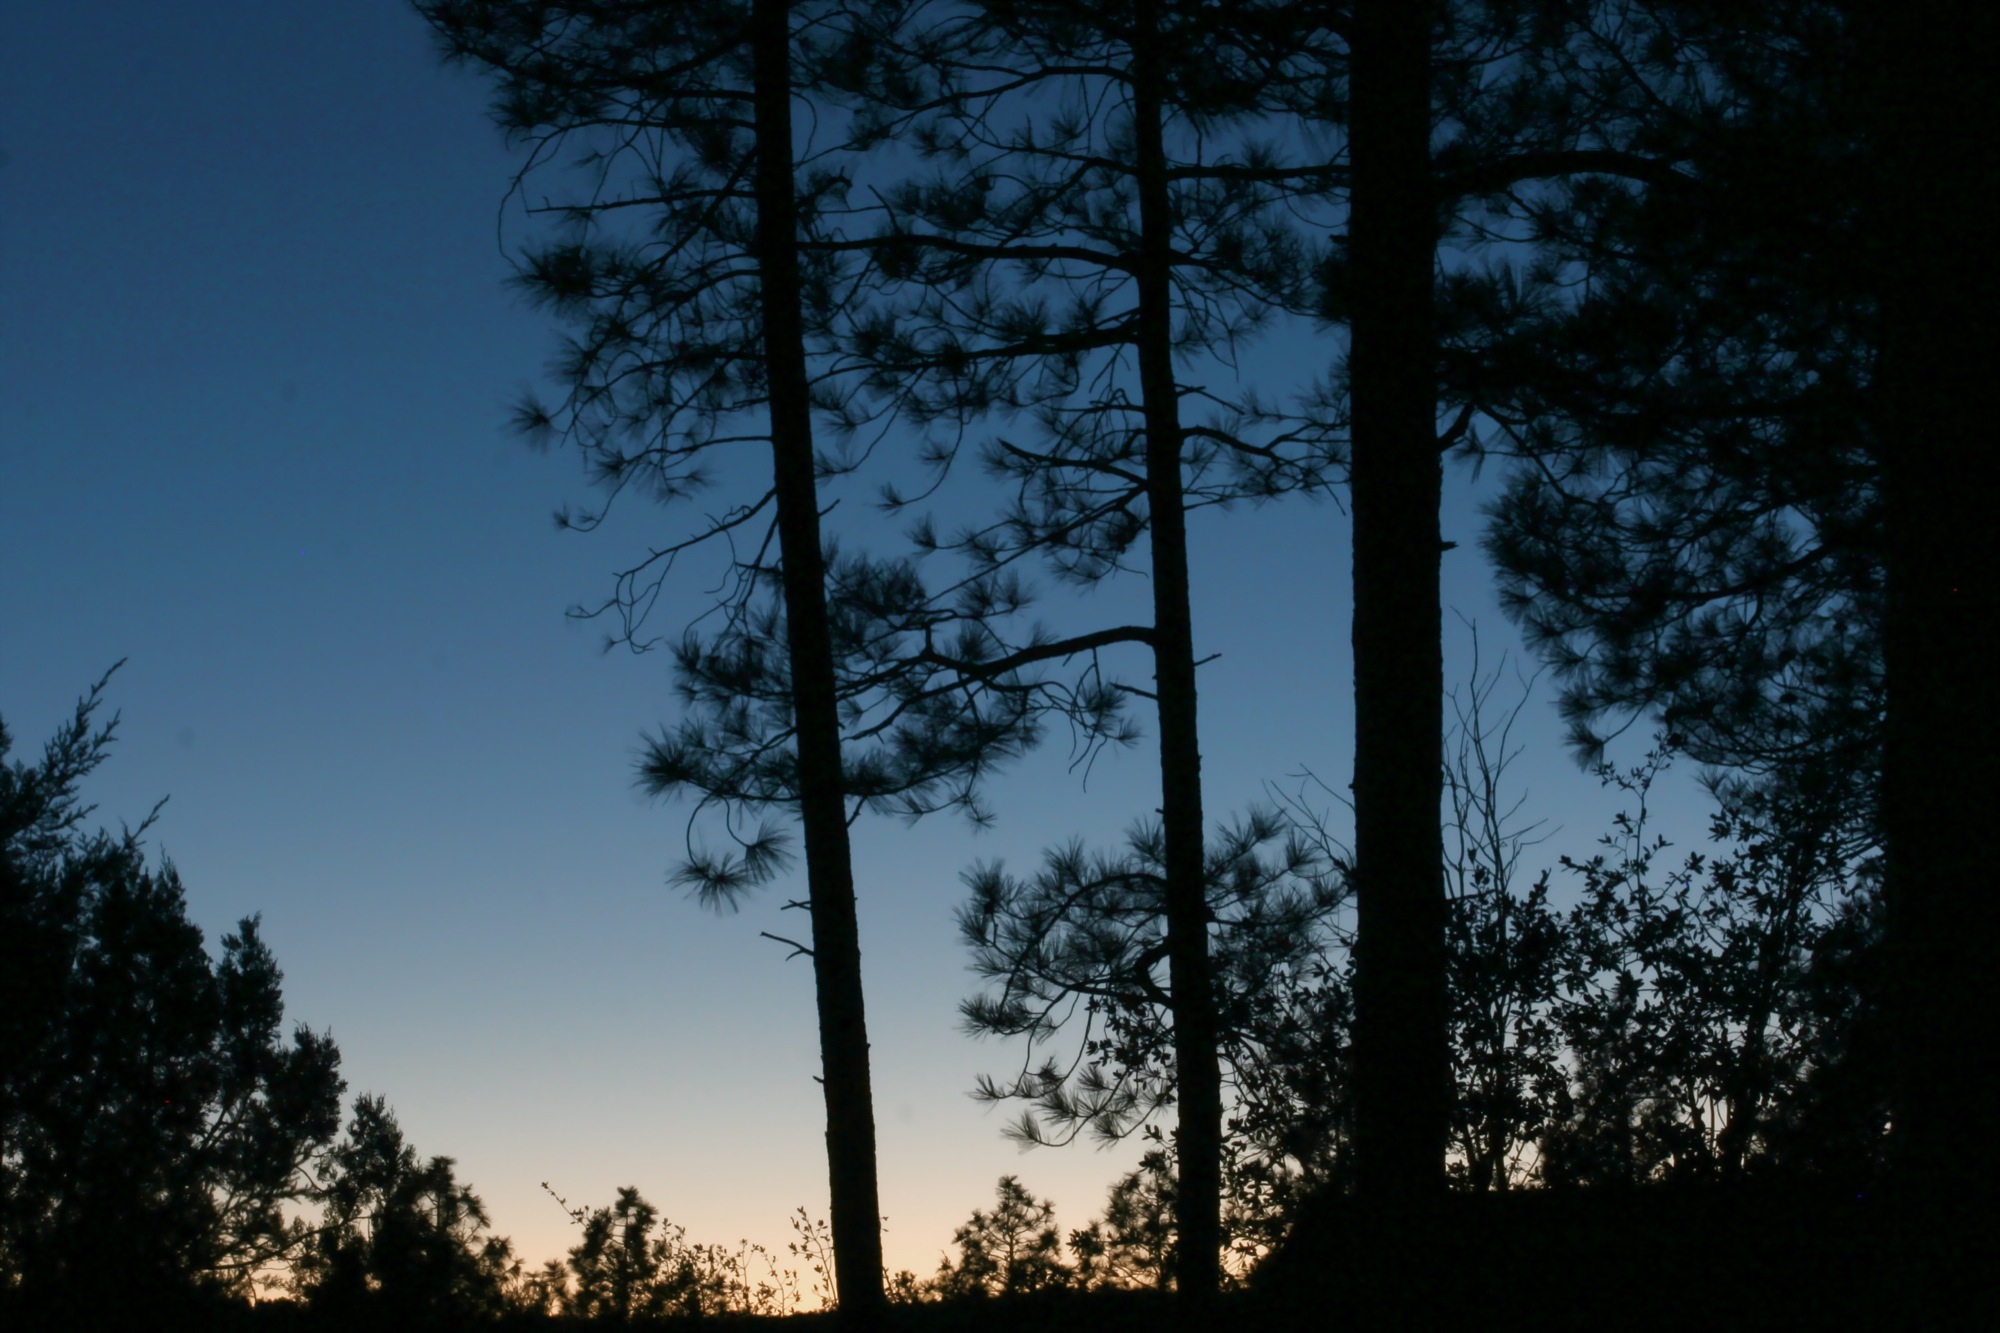
tree, nature, forest, branch, light, cloud, plant, sky, sunset, sunlight, morning, dawn, atmosphere, dusk, evening, darkness, inmybackyard, atmospheric phenomenon, woody plant